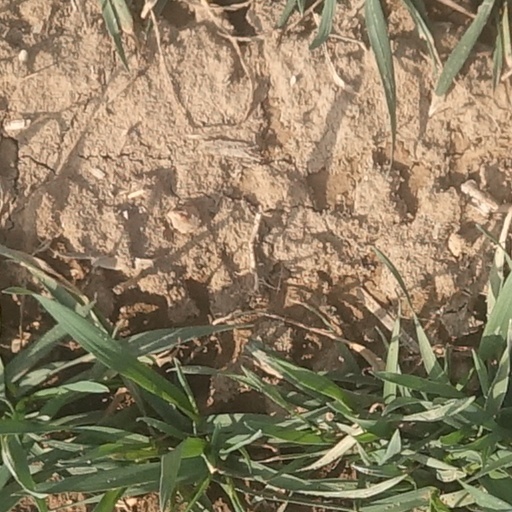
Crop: wheat